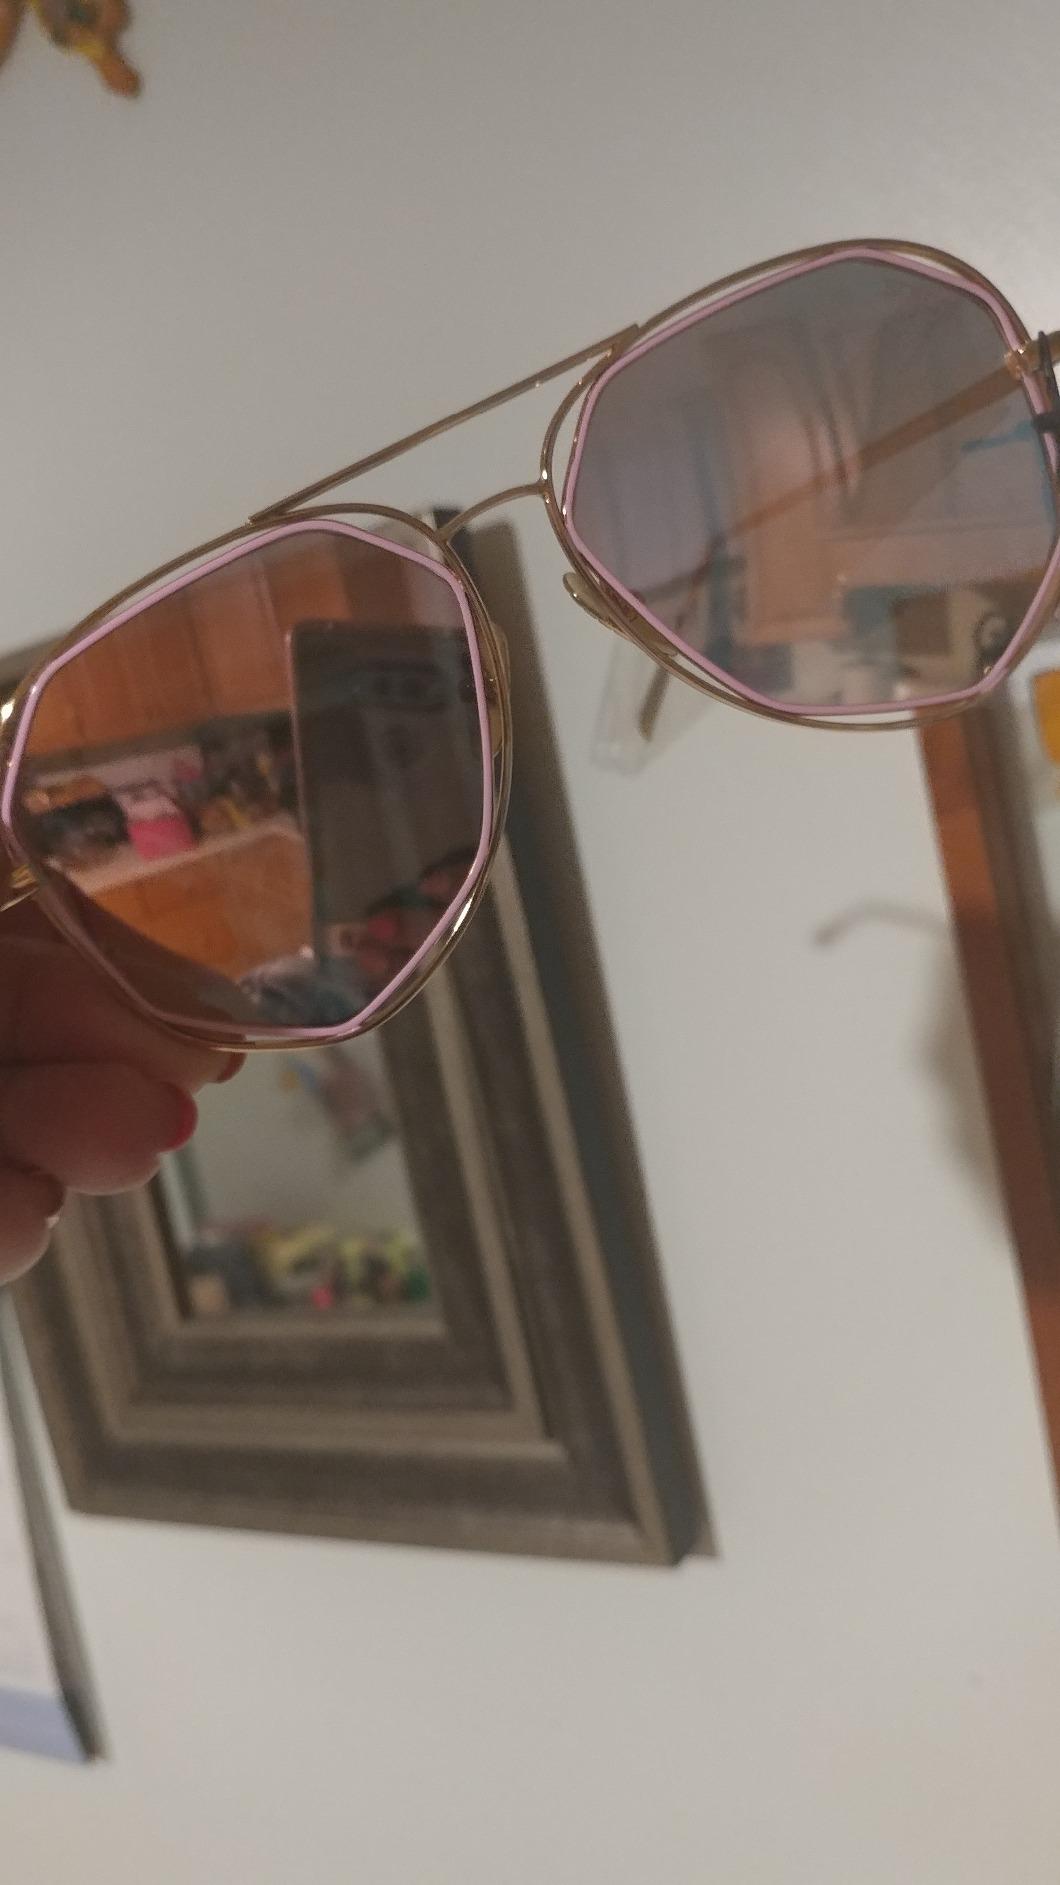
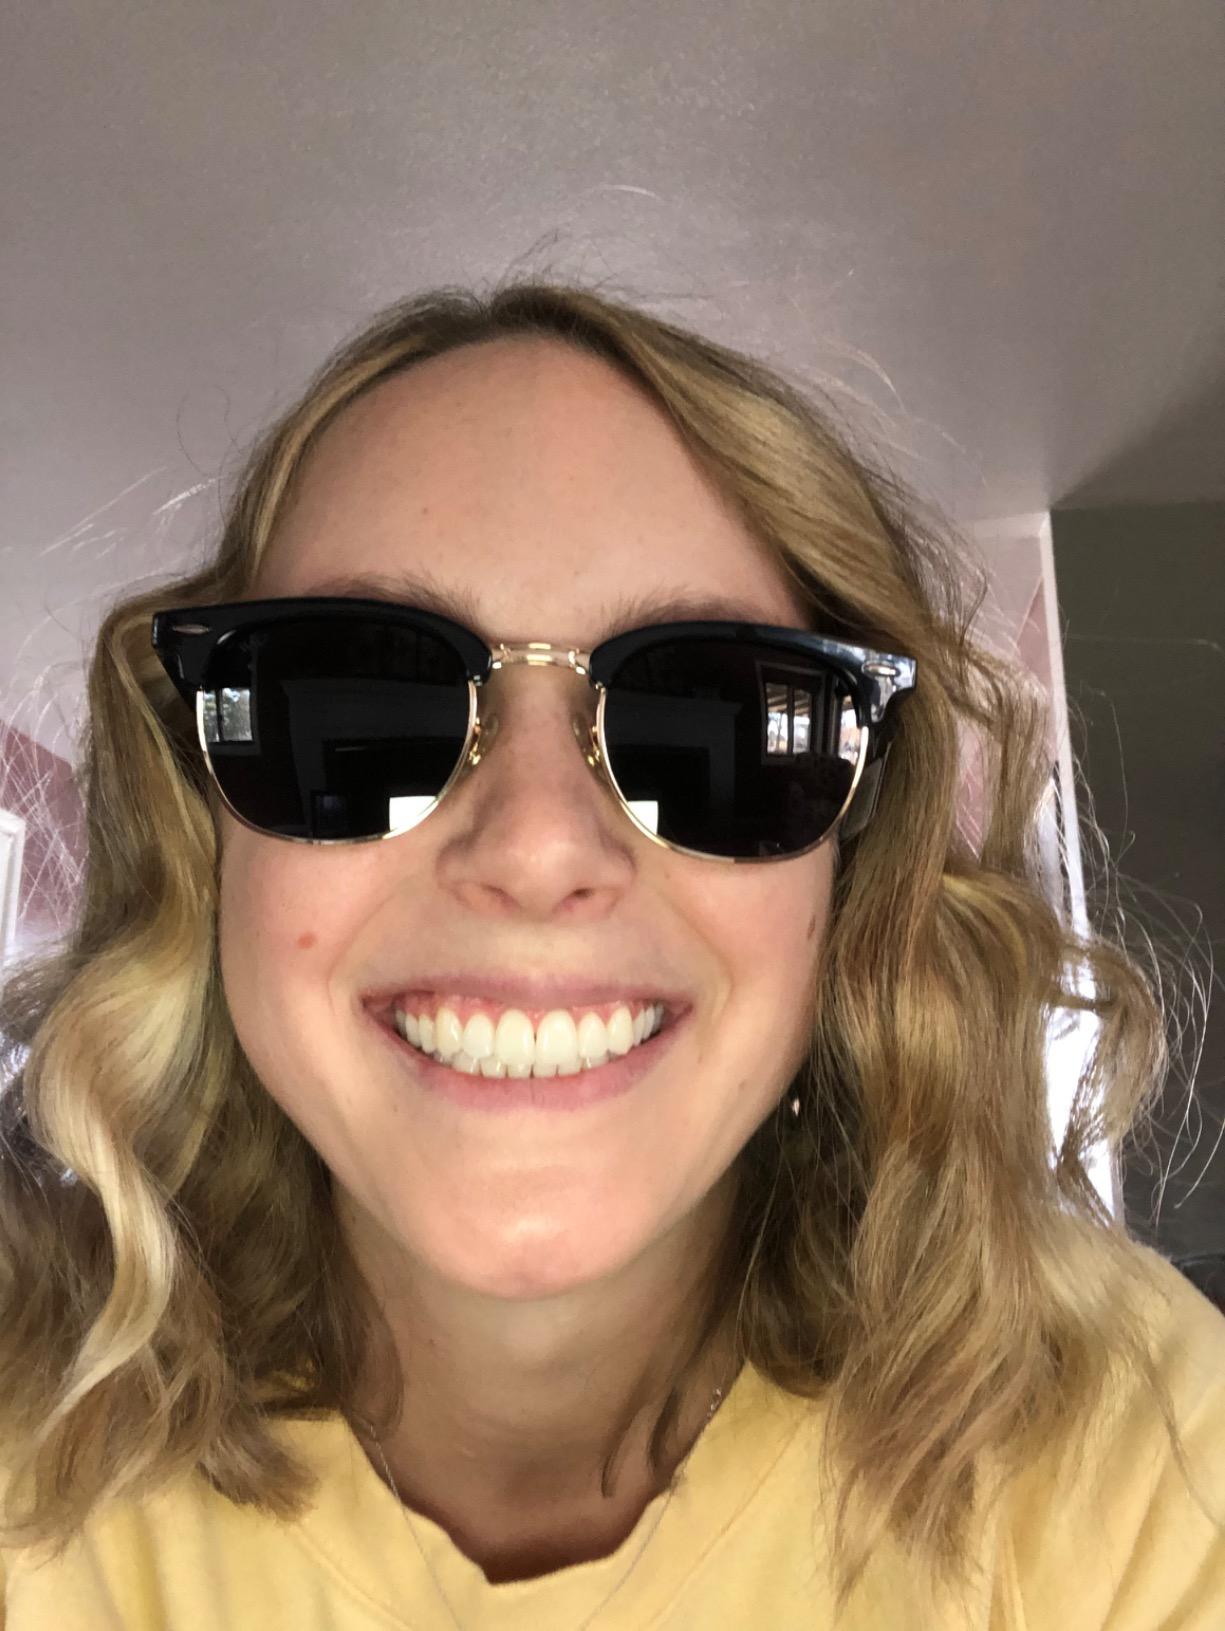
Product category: accessories_sunglasses
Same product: no